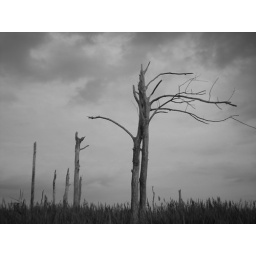
point of interest... this place kinda reminds me of the part of the wizard of oz where it was in black and white